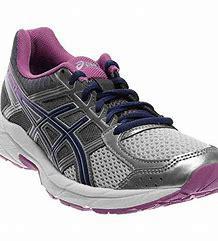
Brand: Asics
Model: Gel Contend 4